Warin

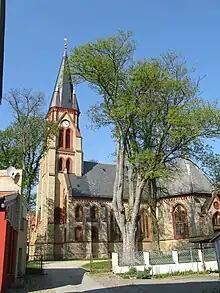
Church of Warin

The majority of transport needs are met by a network of minor roads. 2 km to the south of Warin, on the northern edge of Blankenberg, there is a railway line which ultimately connects to Berlin Hauptbahnhof, approximately 180 km, to the south east, should visitors wish to travel to Warin for a relaxing time, or for the Warinese to experience a dramatic change of pace in the metropolis of Berlin, as an alternative to Hamburg or Rostock.